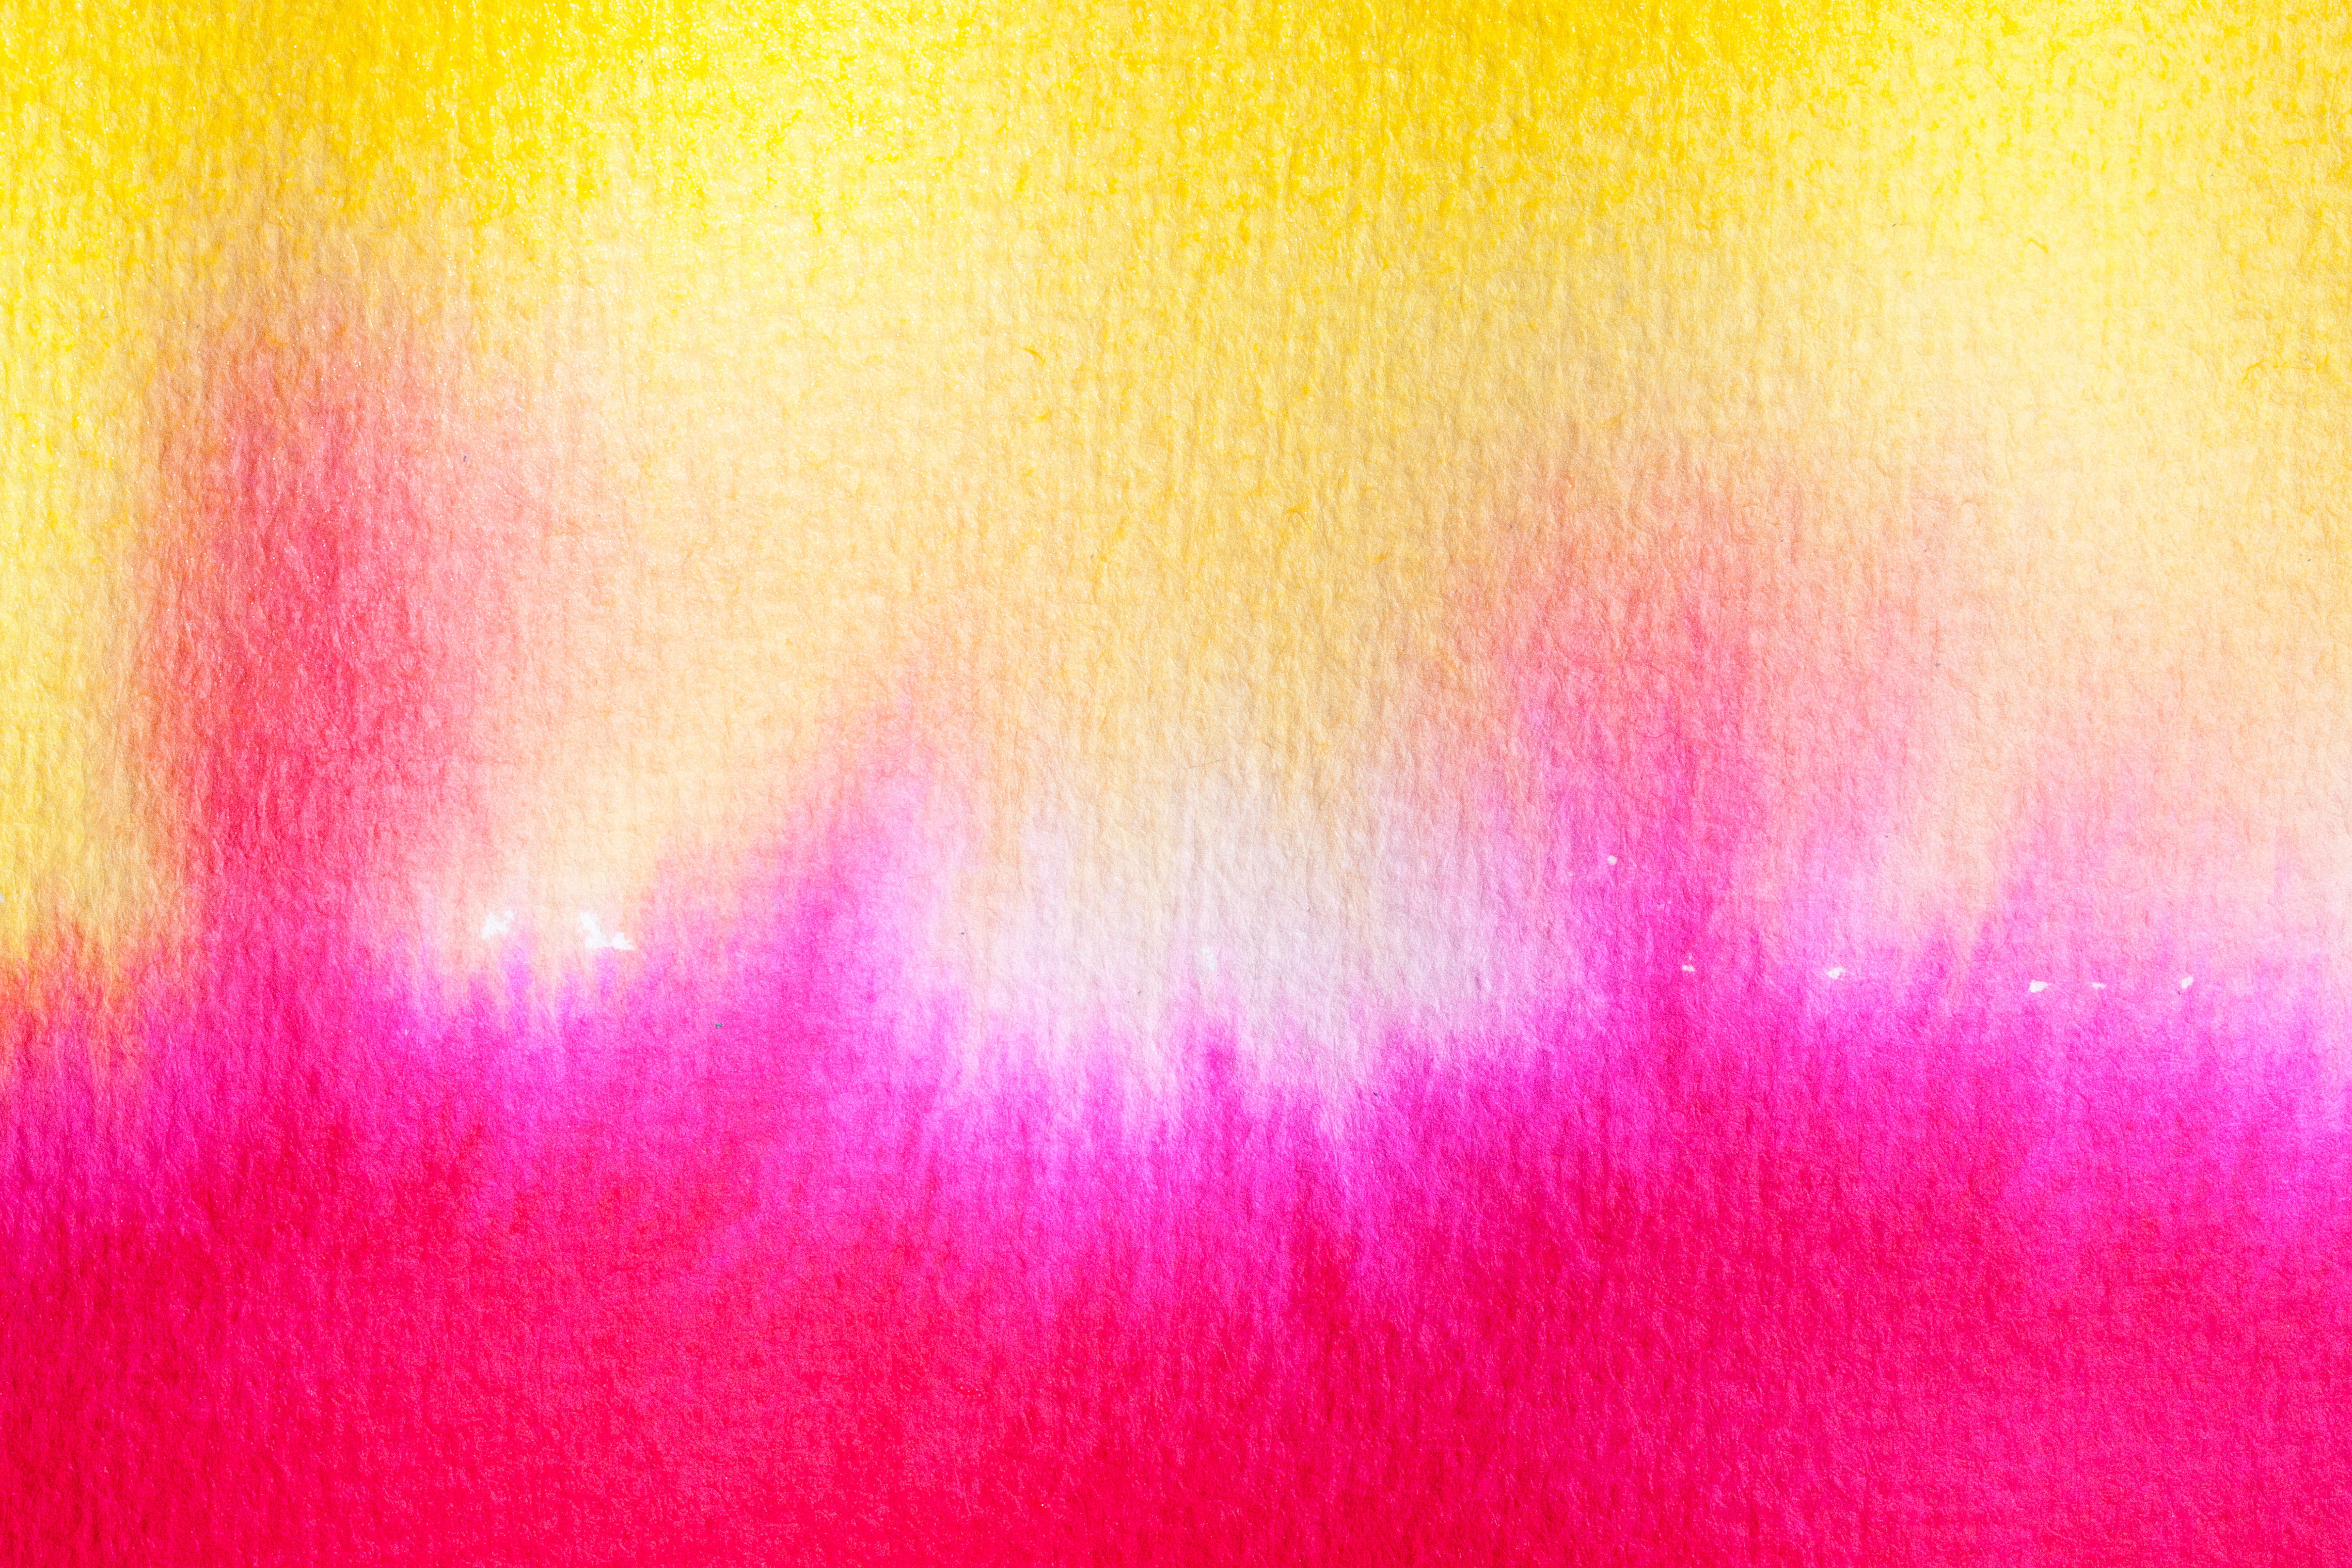
purple, petal, wet, summer, red, color, macro, serene, yellow, pink, lip, watercolor, cheerful, cheek, background, eye, violet, course, image, magenta, lipstick, cosmetics, fund, tusche indian ink, painting technique, soluble in water, color sketch, not opaque